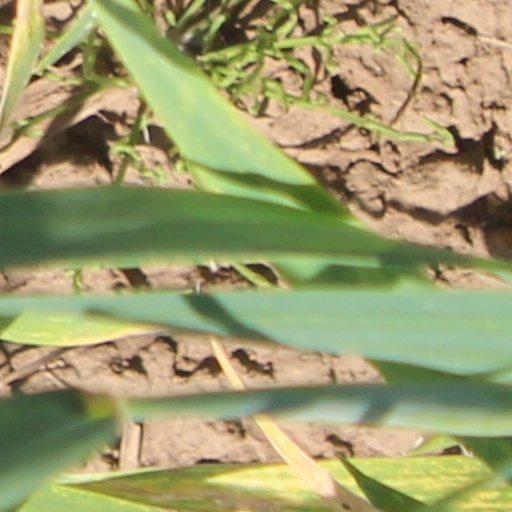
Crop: wheat